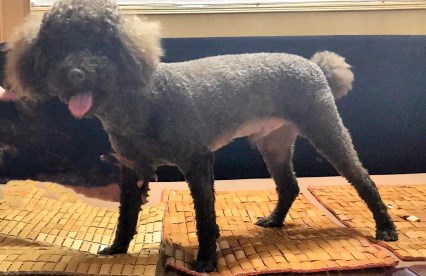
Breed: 7449-n000128-teddy